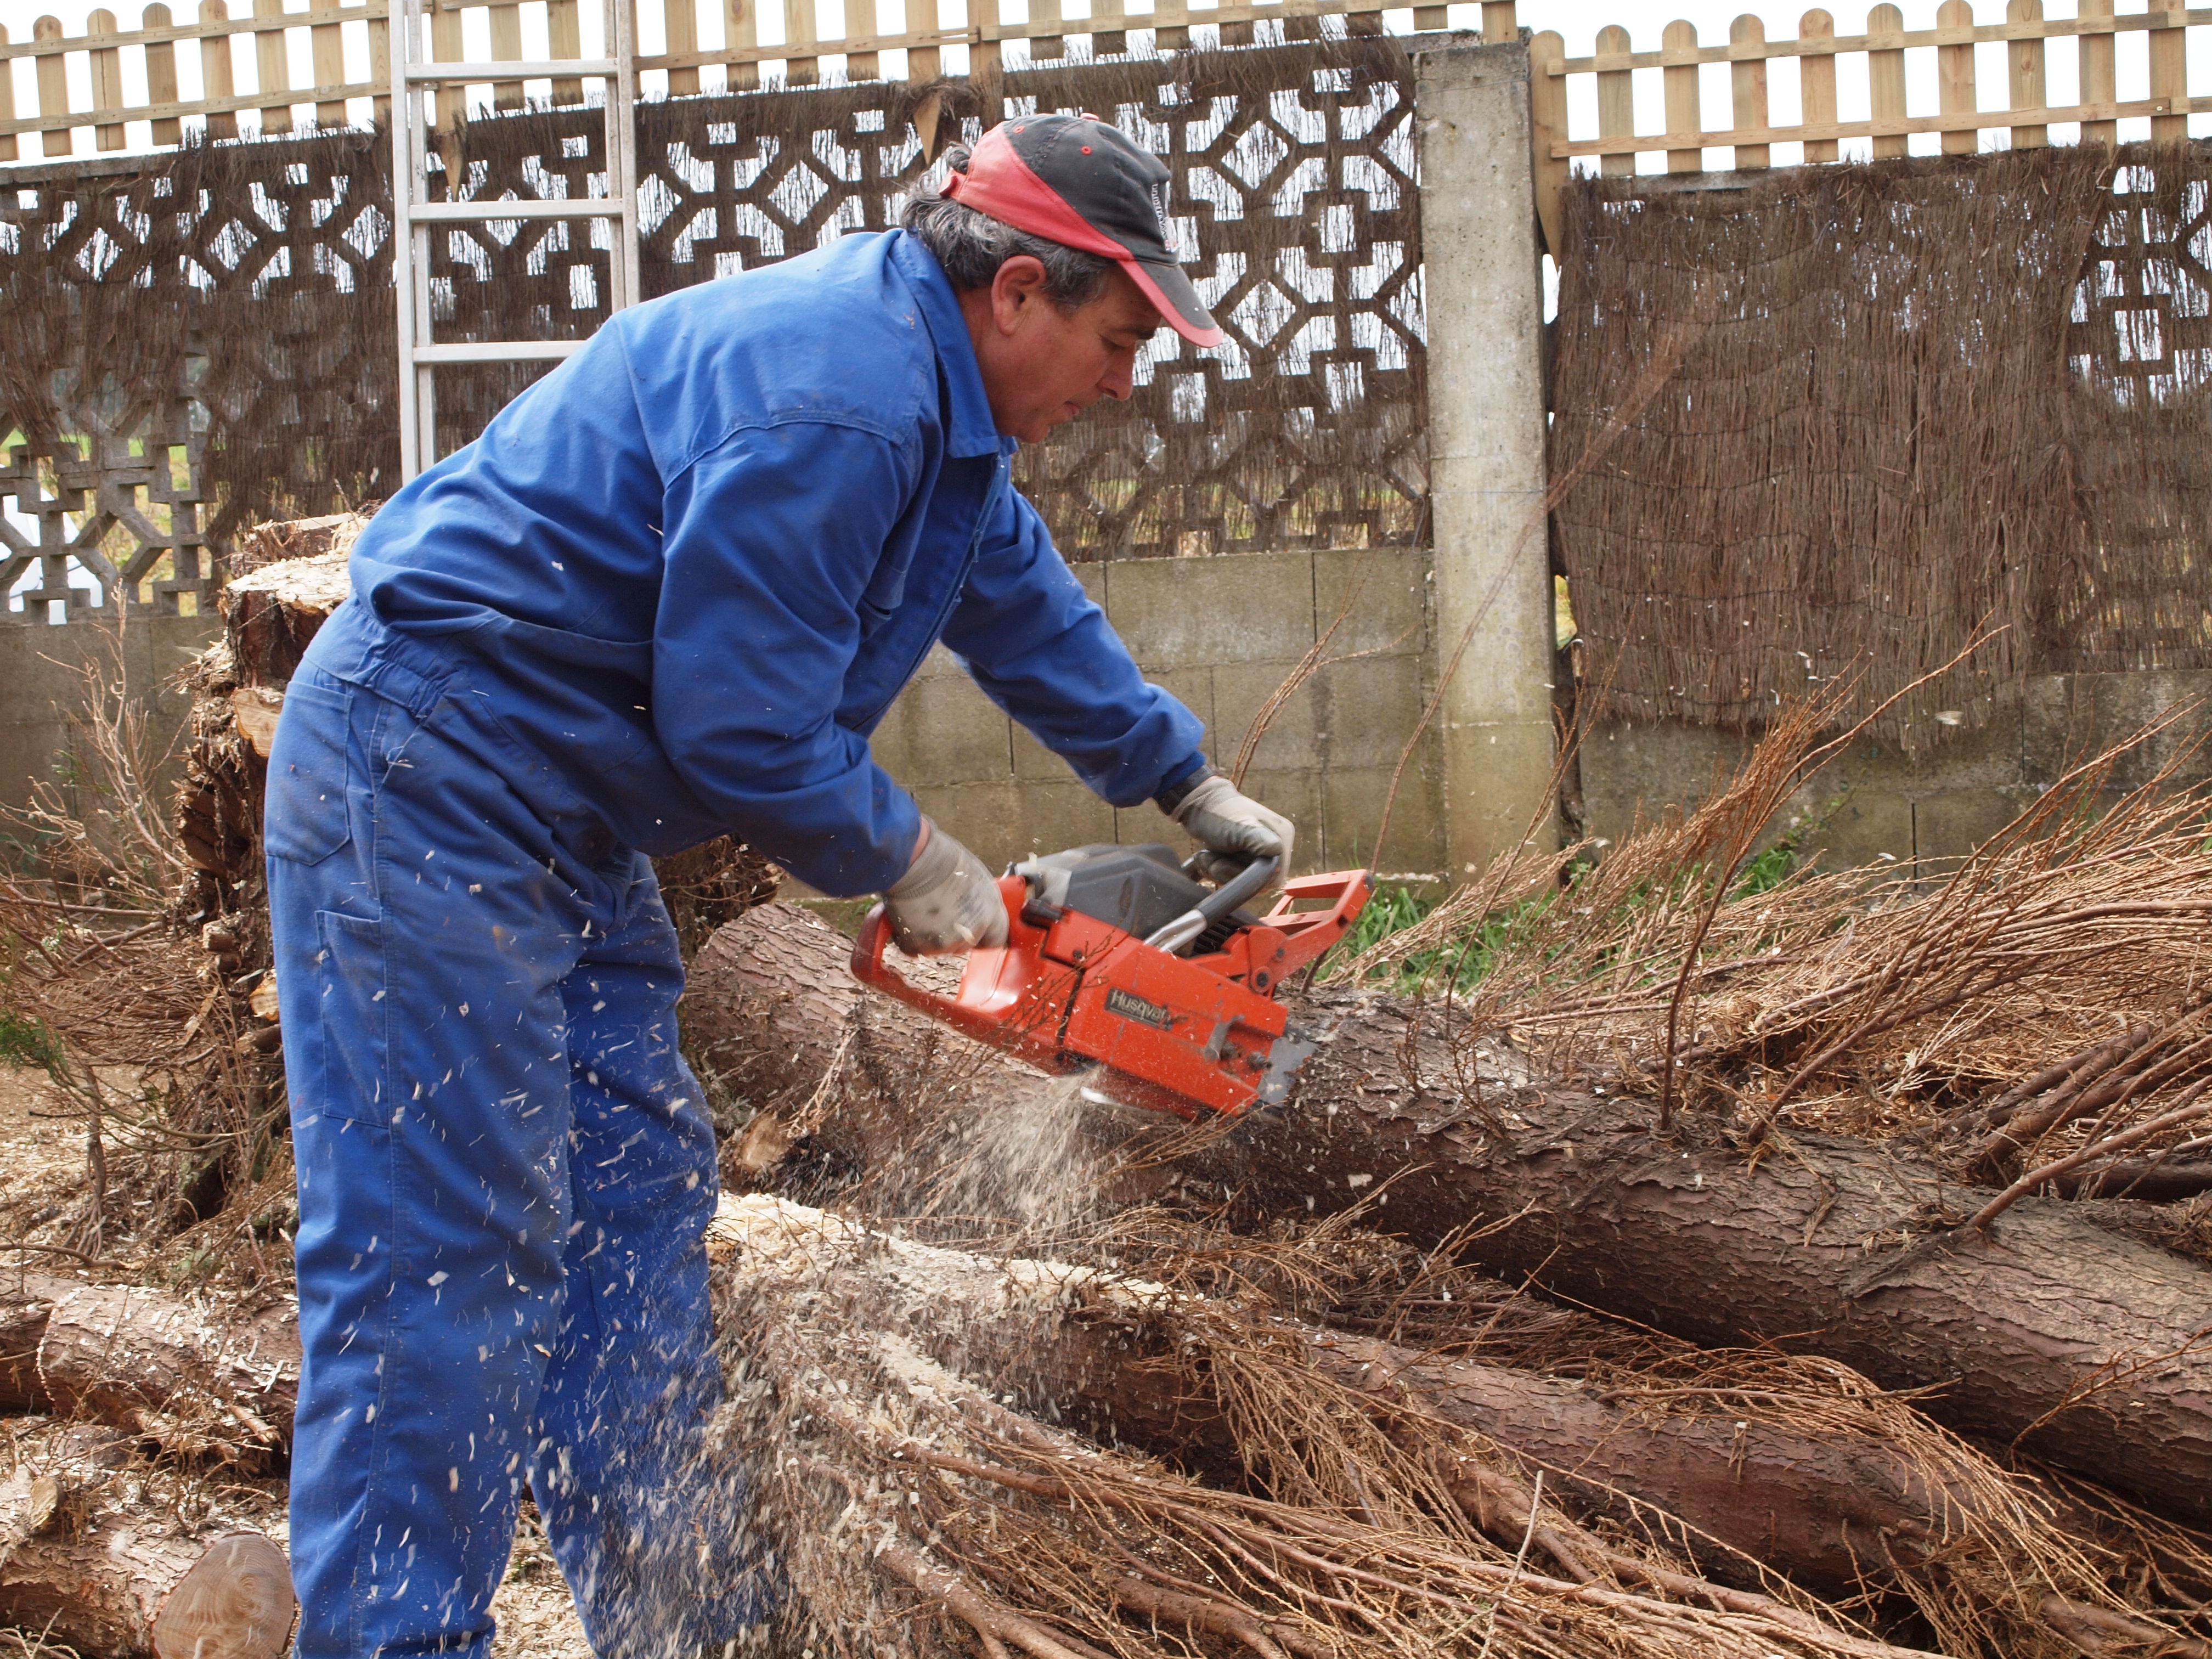
wood, track, photo, explore, soil, agriculture, ggl1, variossome